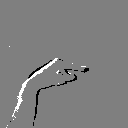
ASL letter: g